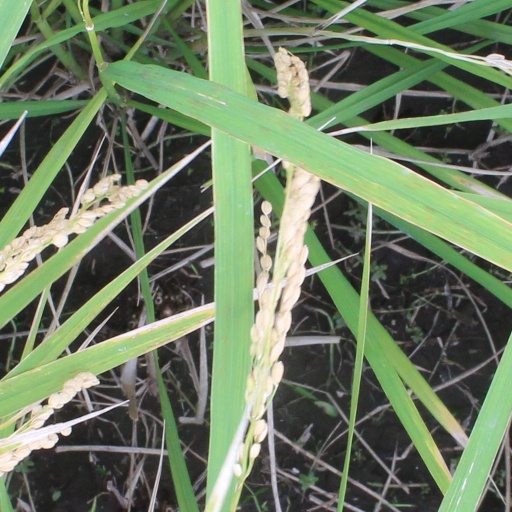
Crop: rice